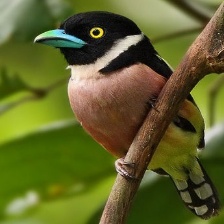
Species: BLACK AND YELLOW BROADBILL
Scientific name: EURYLAIMUS OCHROMALUS